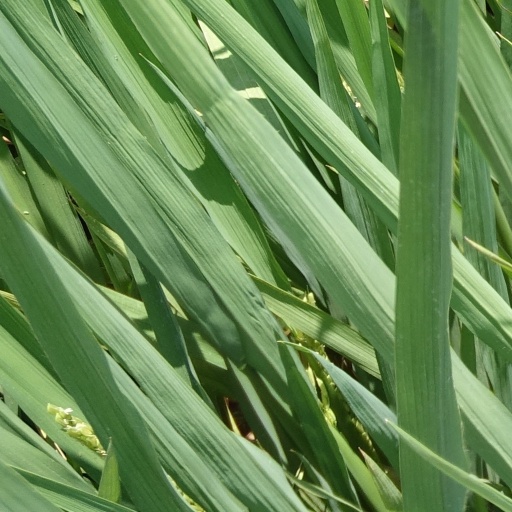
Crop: rice